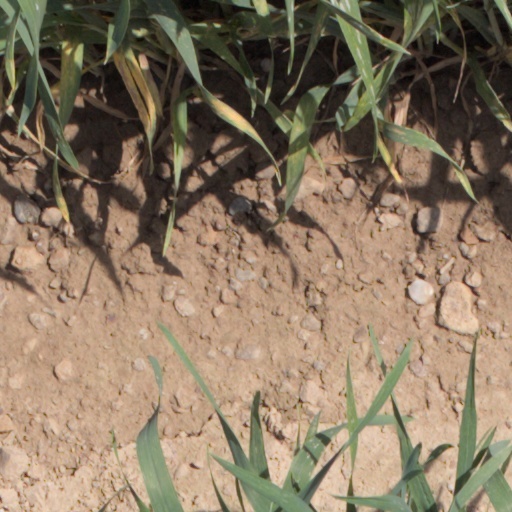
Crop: wheat